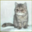
Label: cat